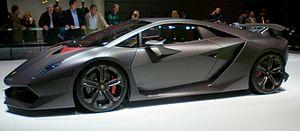
Lambo sesto elemento Paris 2010